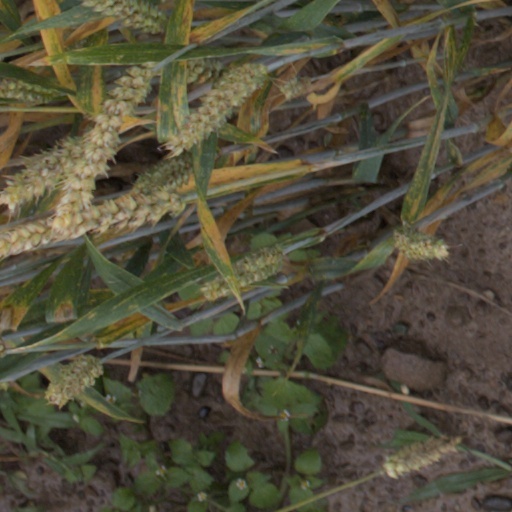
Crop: wheat